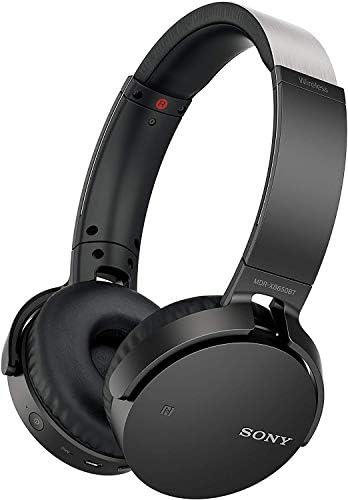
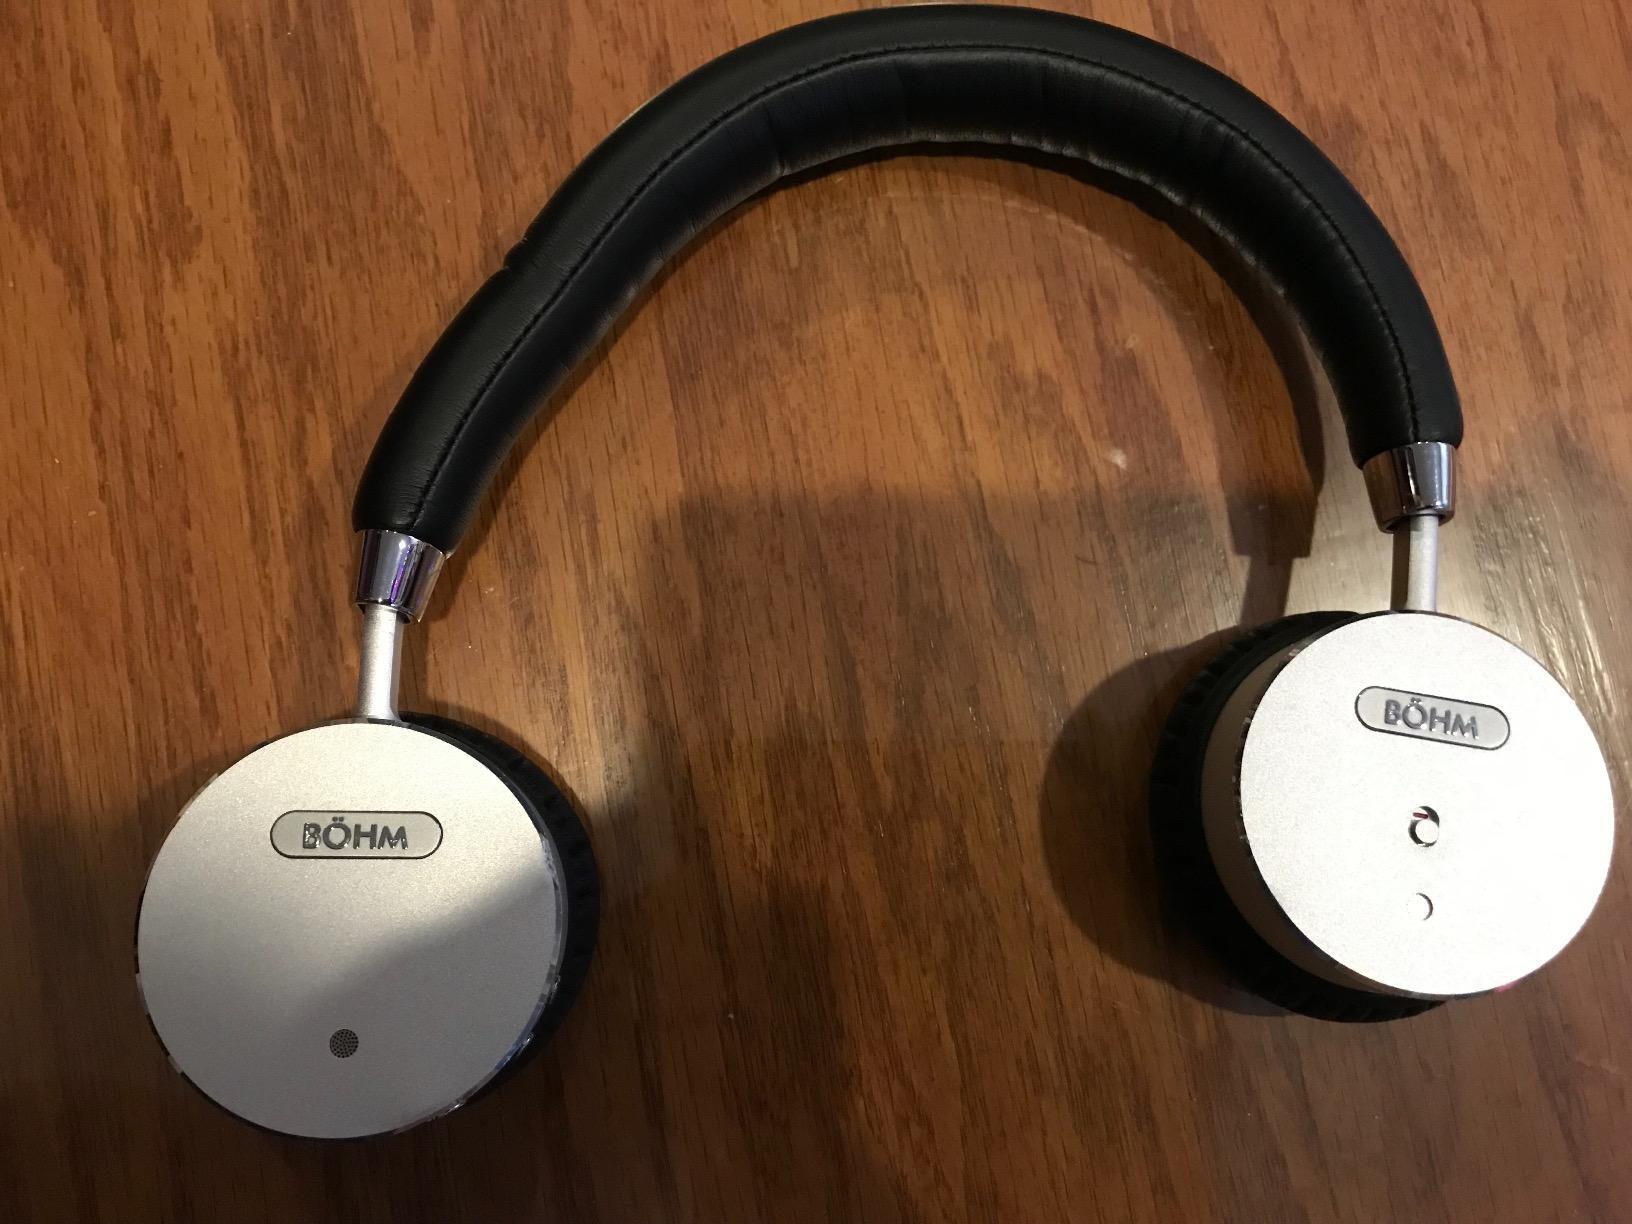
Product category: headphones
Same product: no